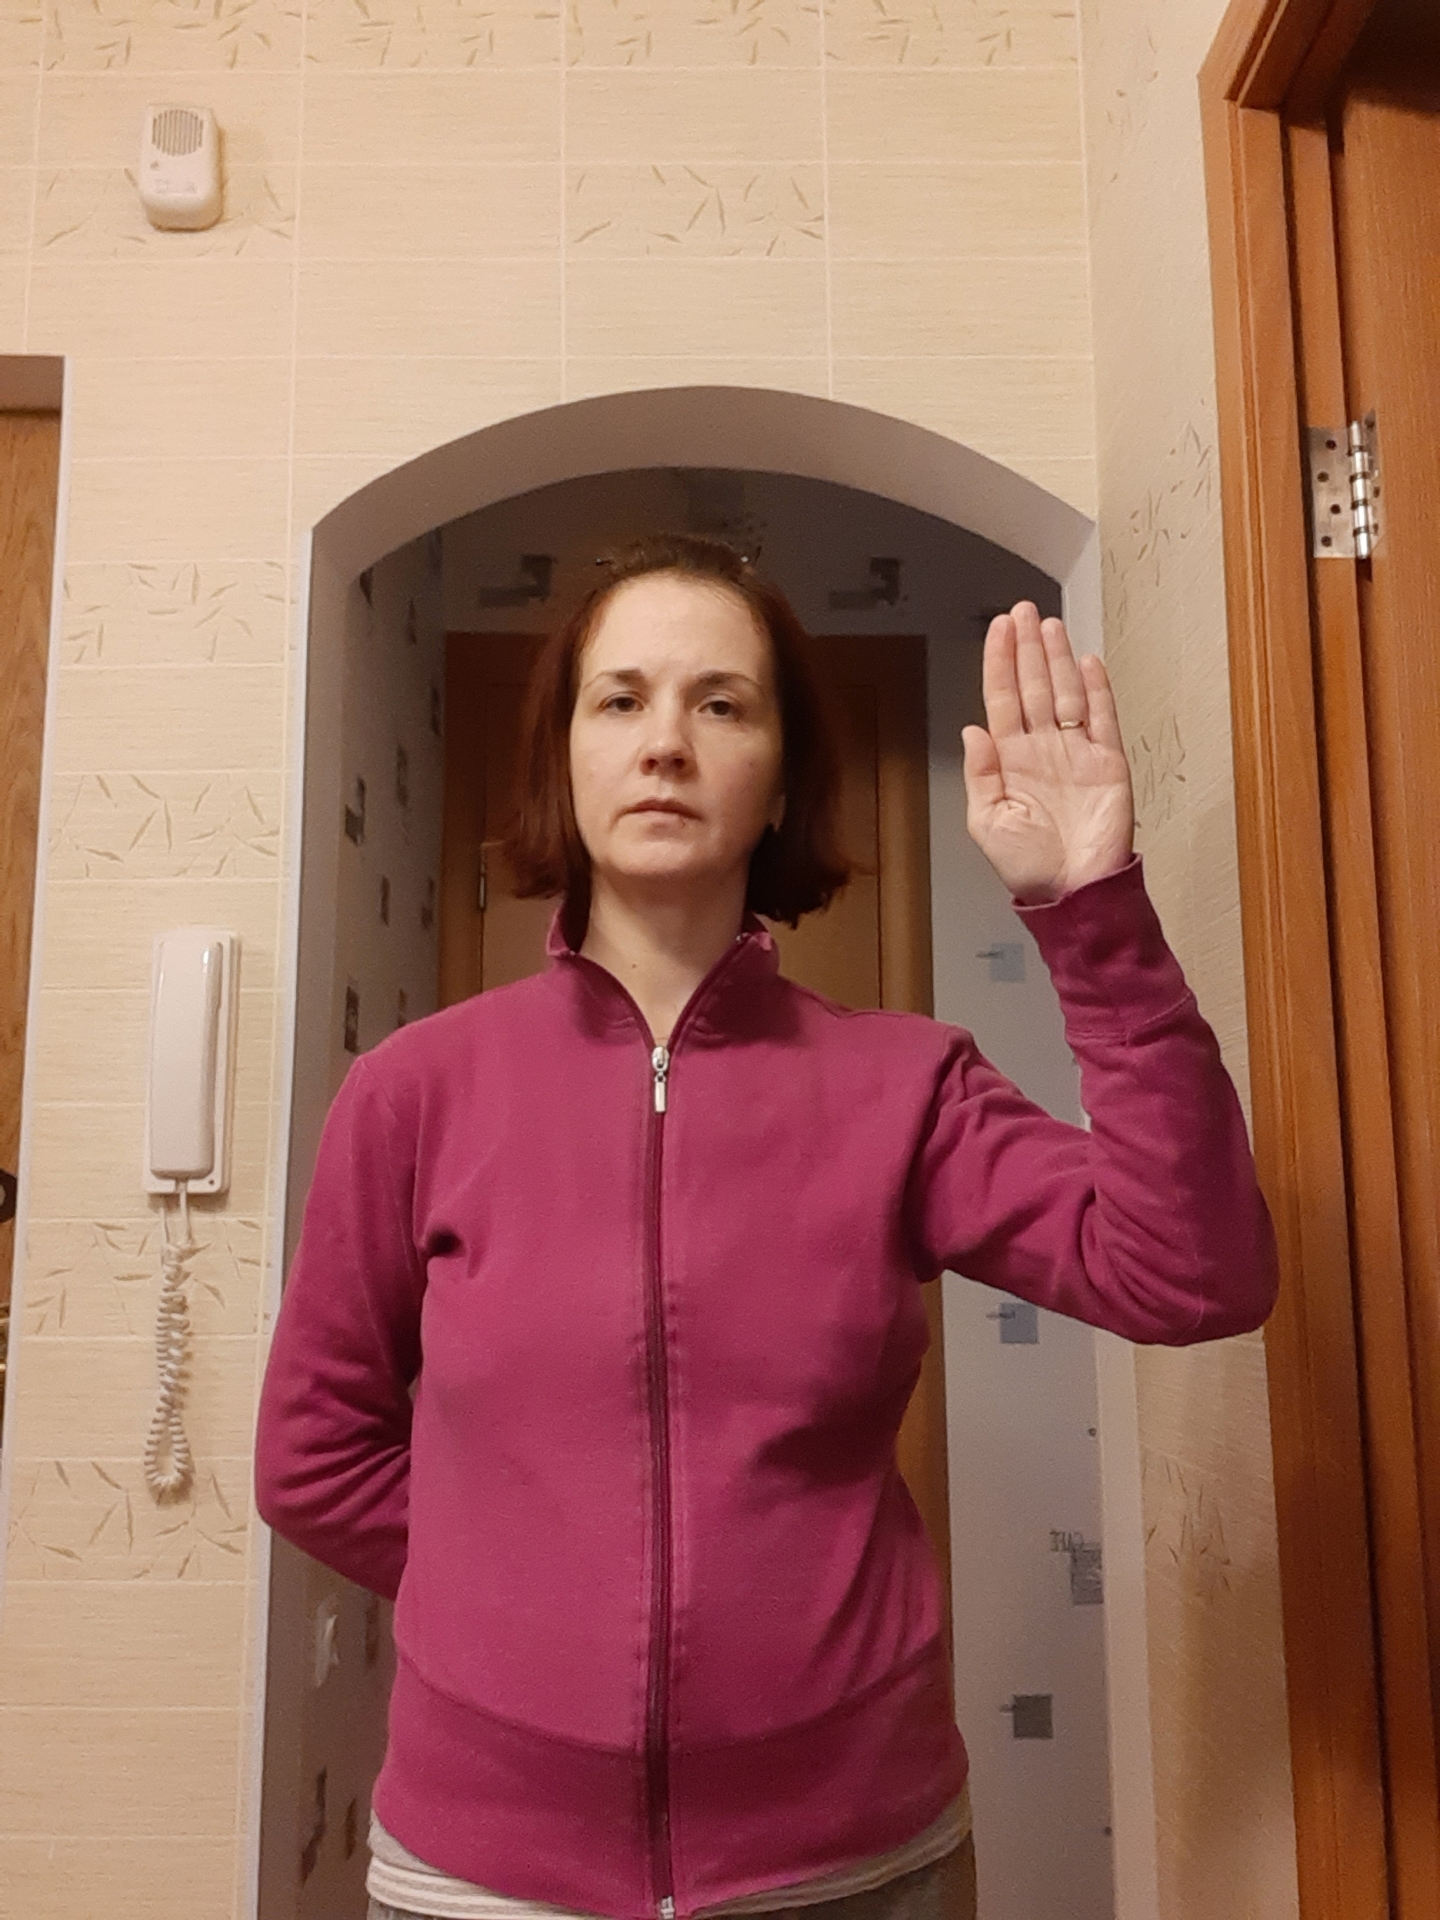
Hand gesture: stop